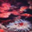
Label: lobster